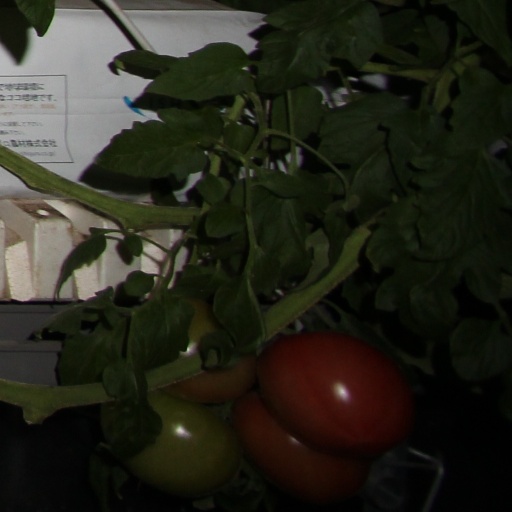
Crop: tomato